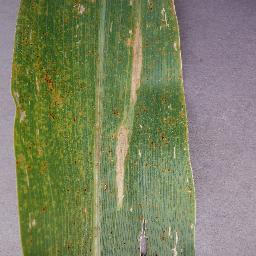
Label: Corn_(Maize)___Northern_Leaf_Blight